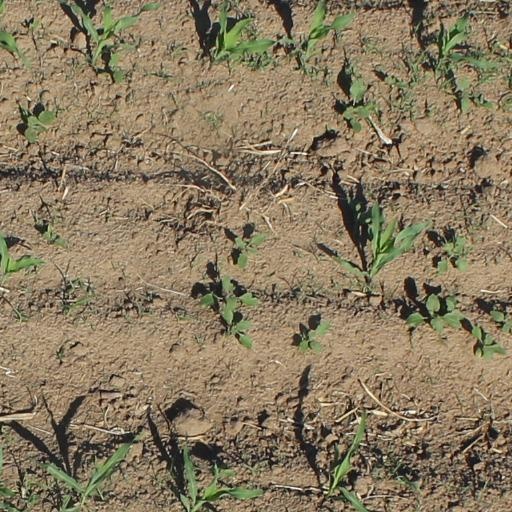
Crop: maize; corn